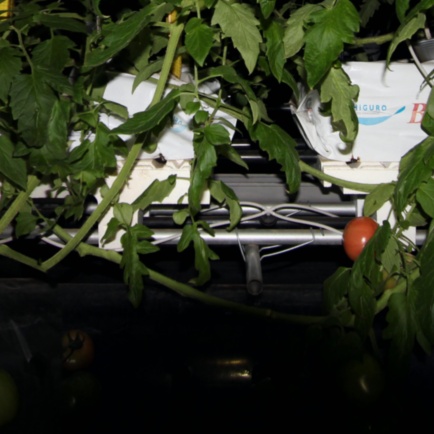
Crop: tomato